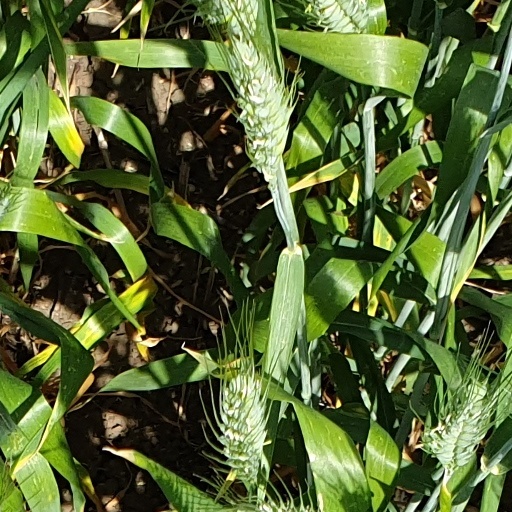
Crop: wheat